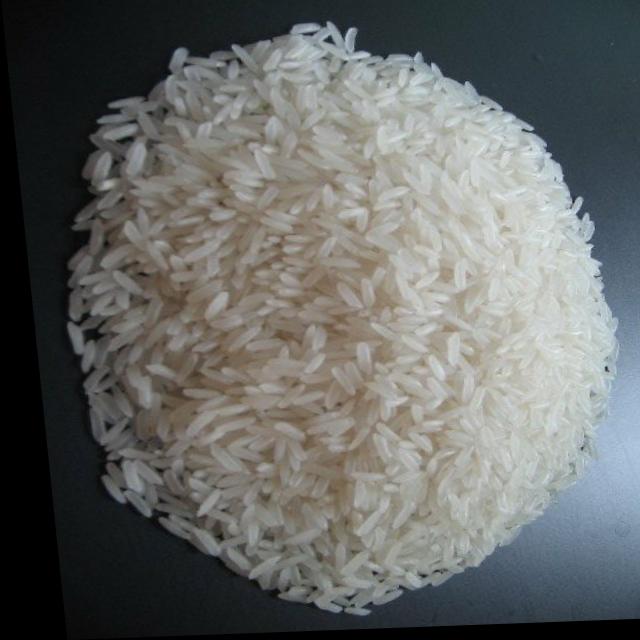
Dish: white_rice